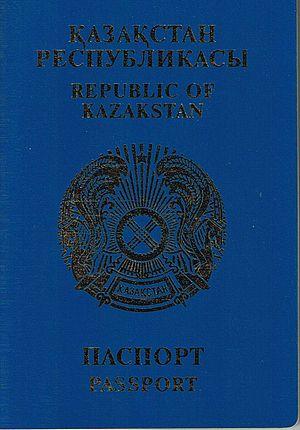
Le passeport kazakh est un document délivré aux citoyens du Kazakhstan pour voyager en dehors de leur pays.